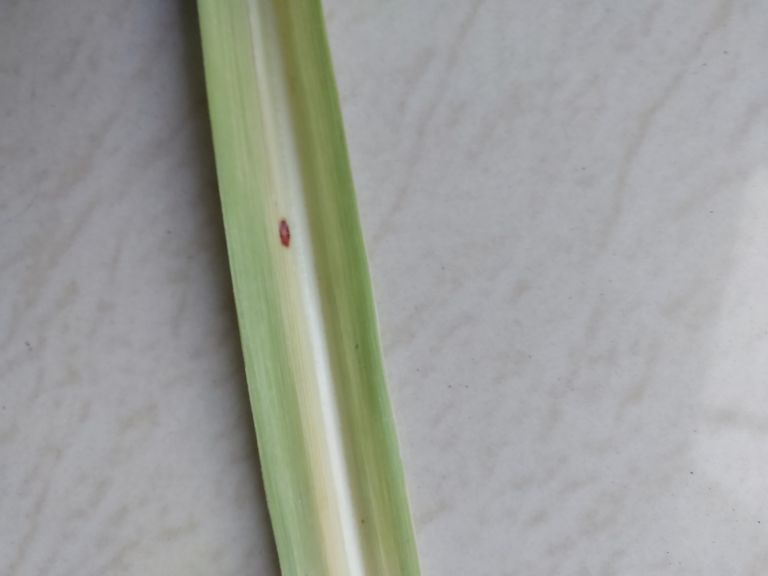
Label: Brown Spot